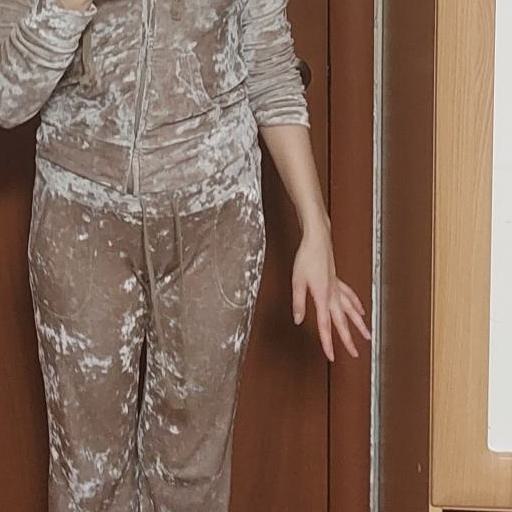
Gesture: no_gesture